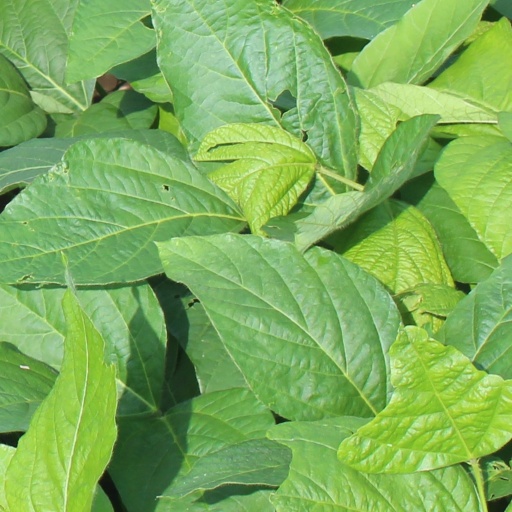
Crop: soybean